Germanic boar helmet

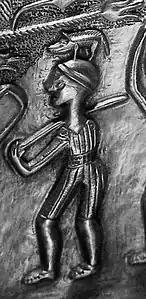
Gundestrup cauldron depiction, dating to between 200 BCE and 300 CE

Germanic boar helmets or boar crested helmets are attested in archaeological finds from England, Denmark and Sweden, dating to Vendel and Anglo-Saxon periods, and Old English and Old Norse written sources. They consist of helmets decorated with either a boar crest or other boar imagery that was believed to offer protection in battle to the wearer. They have also been proposed to be a costume for the ritual transformation into a boar, similar to berserkers, and to be associated with Freyr.